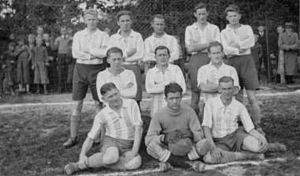
Vorup Frederiksberg Boldklub / Historie
Frederiksberg Boldklub som vinder af JBU's B-række i 1934.
Vorup Frederiksberg Boldklub er en dansk amatør-fodboldklub, baseret i Randers-forstaden Haslund, som spiller i Serie 1 for herrer og Kvindeserien for Kvinder. Klubben, der blev grundlagt 1. maj 1930, spiller sine hjemmekampe på XL Park Vorup – Ulvehøj der har en tilskuerkapacitet på 3.000.